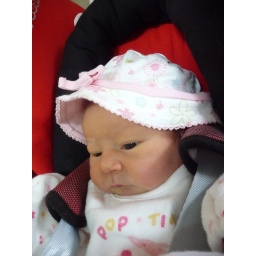
Elaine in the car on the way home